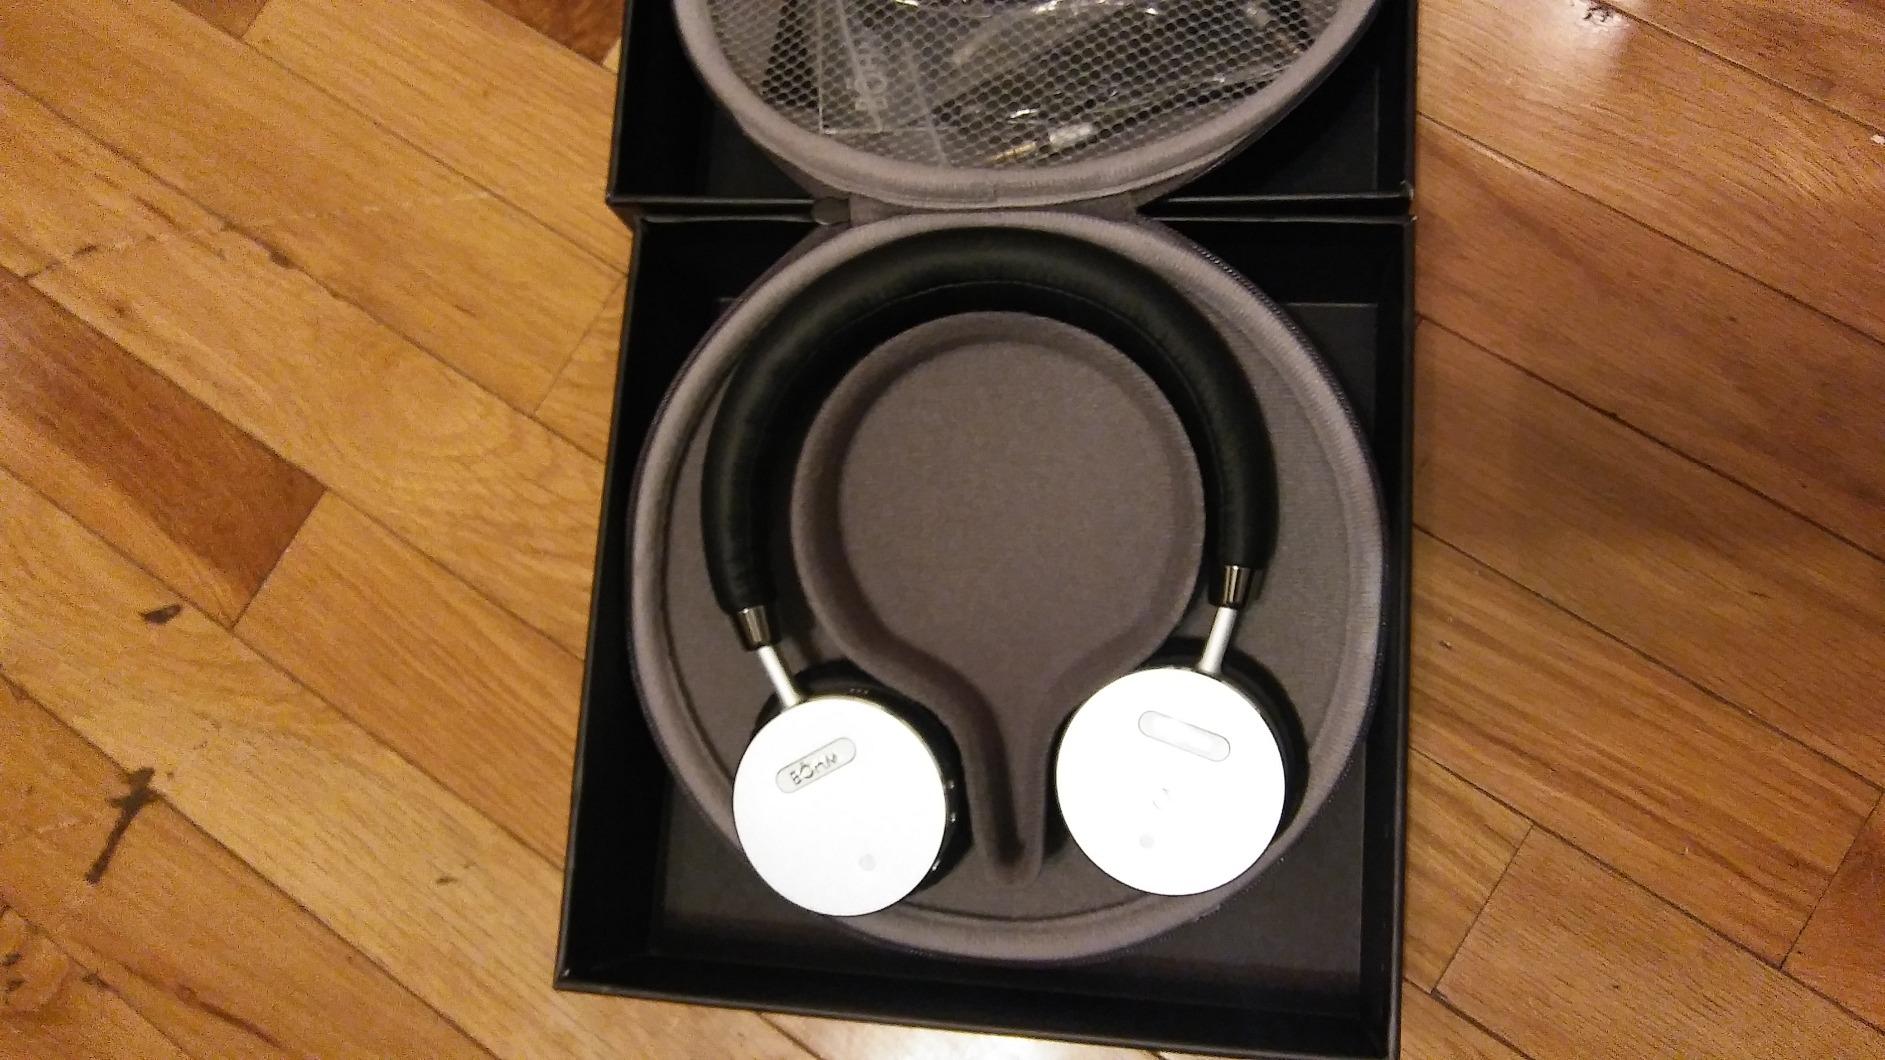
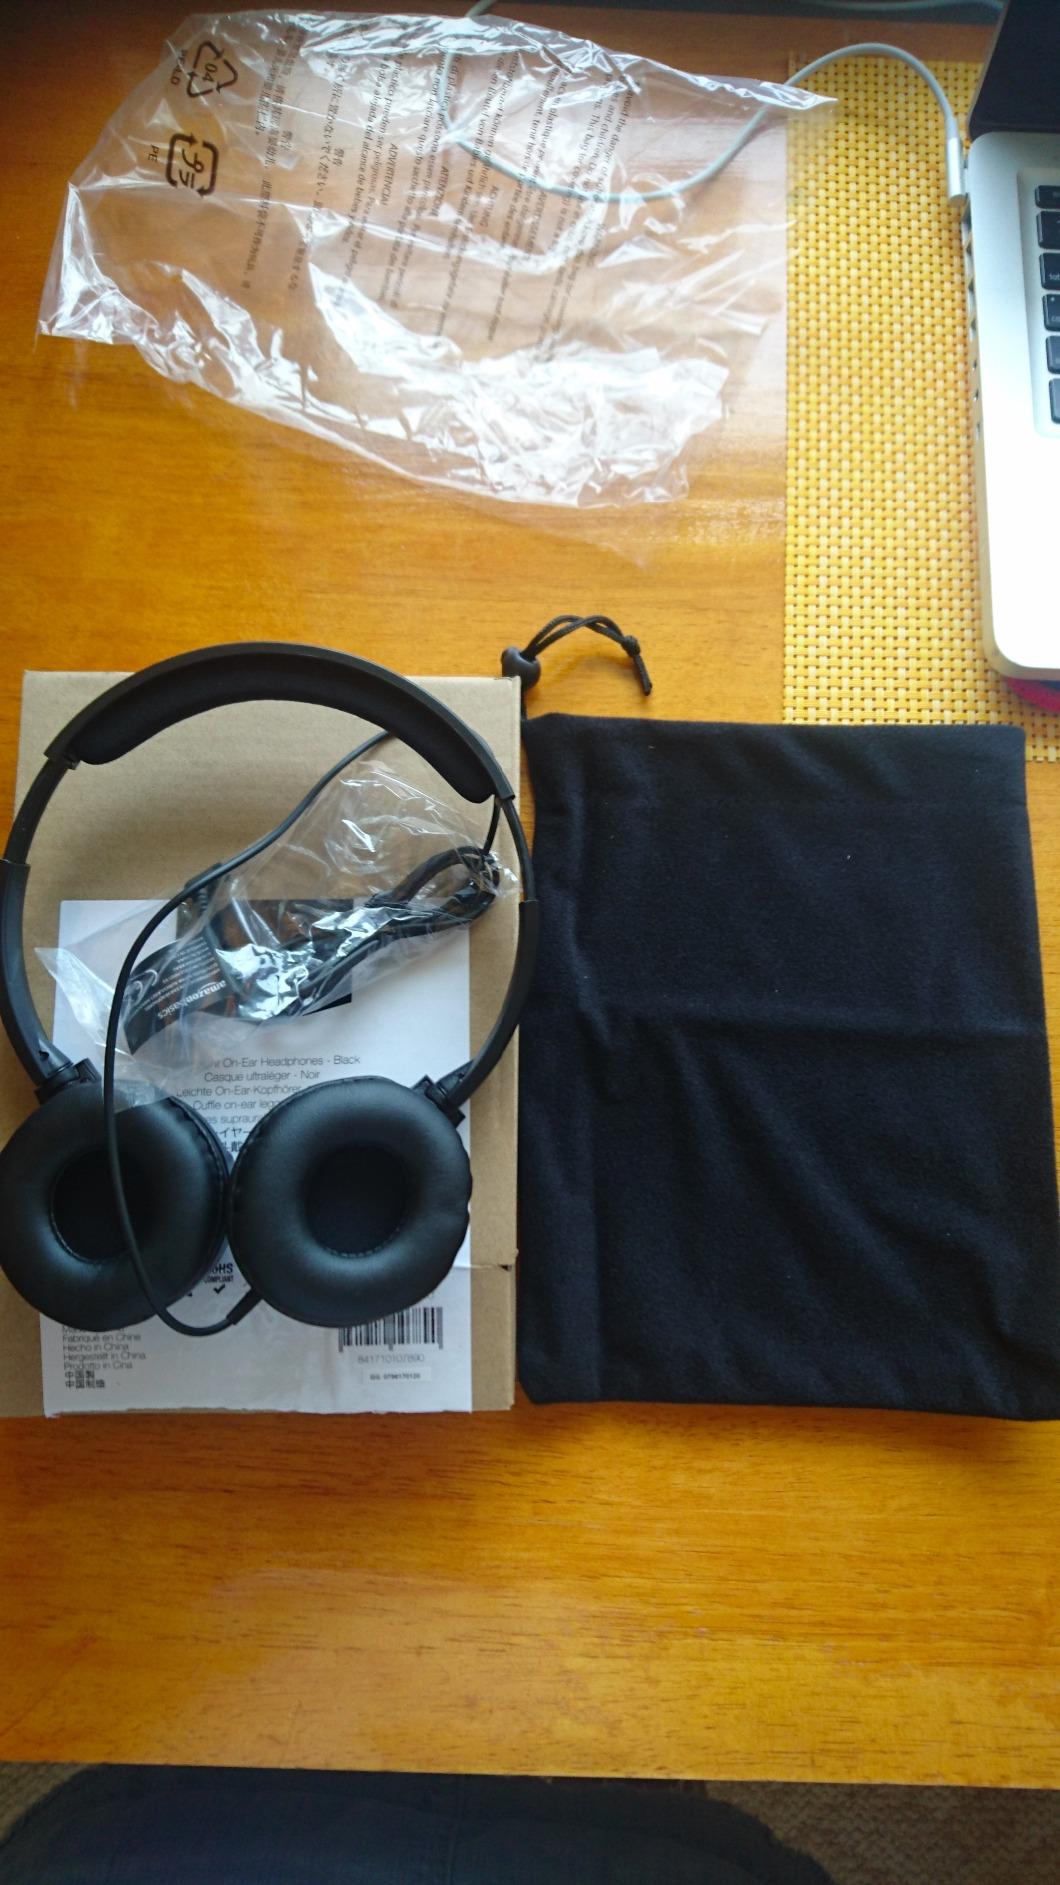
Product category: headphones
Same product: no